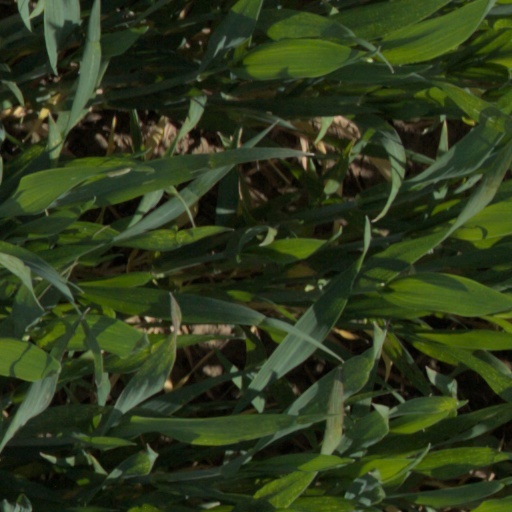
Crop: wheat